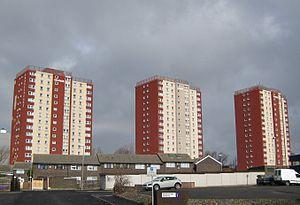
53° 48′ 14″ N, 1° 31′ 06″ O